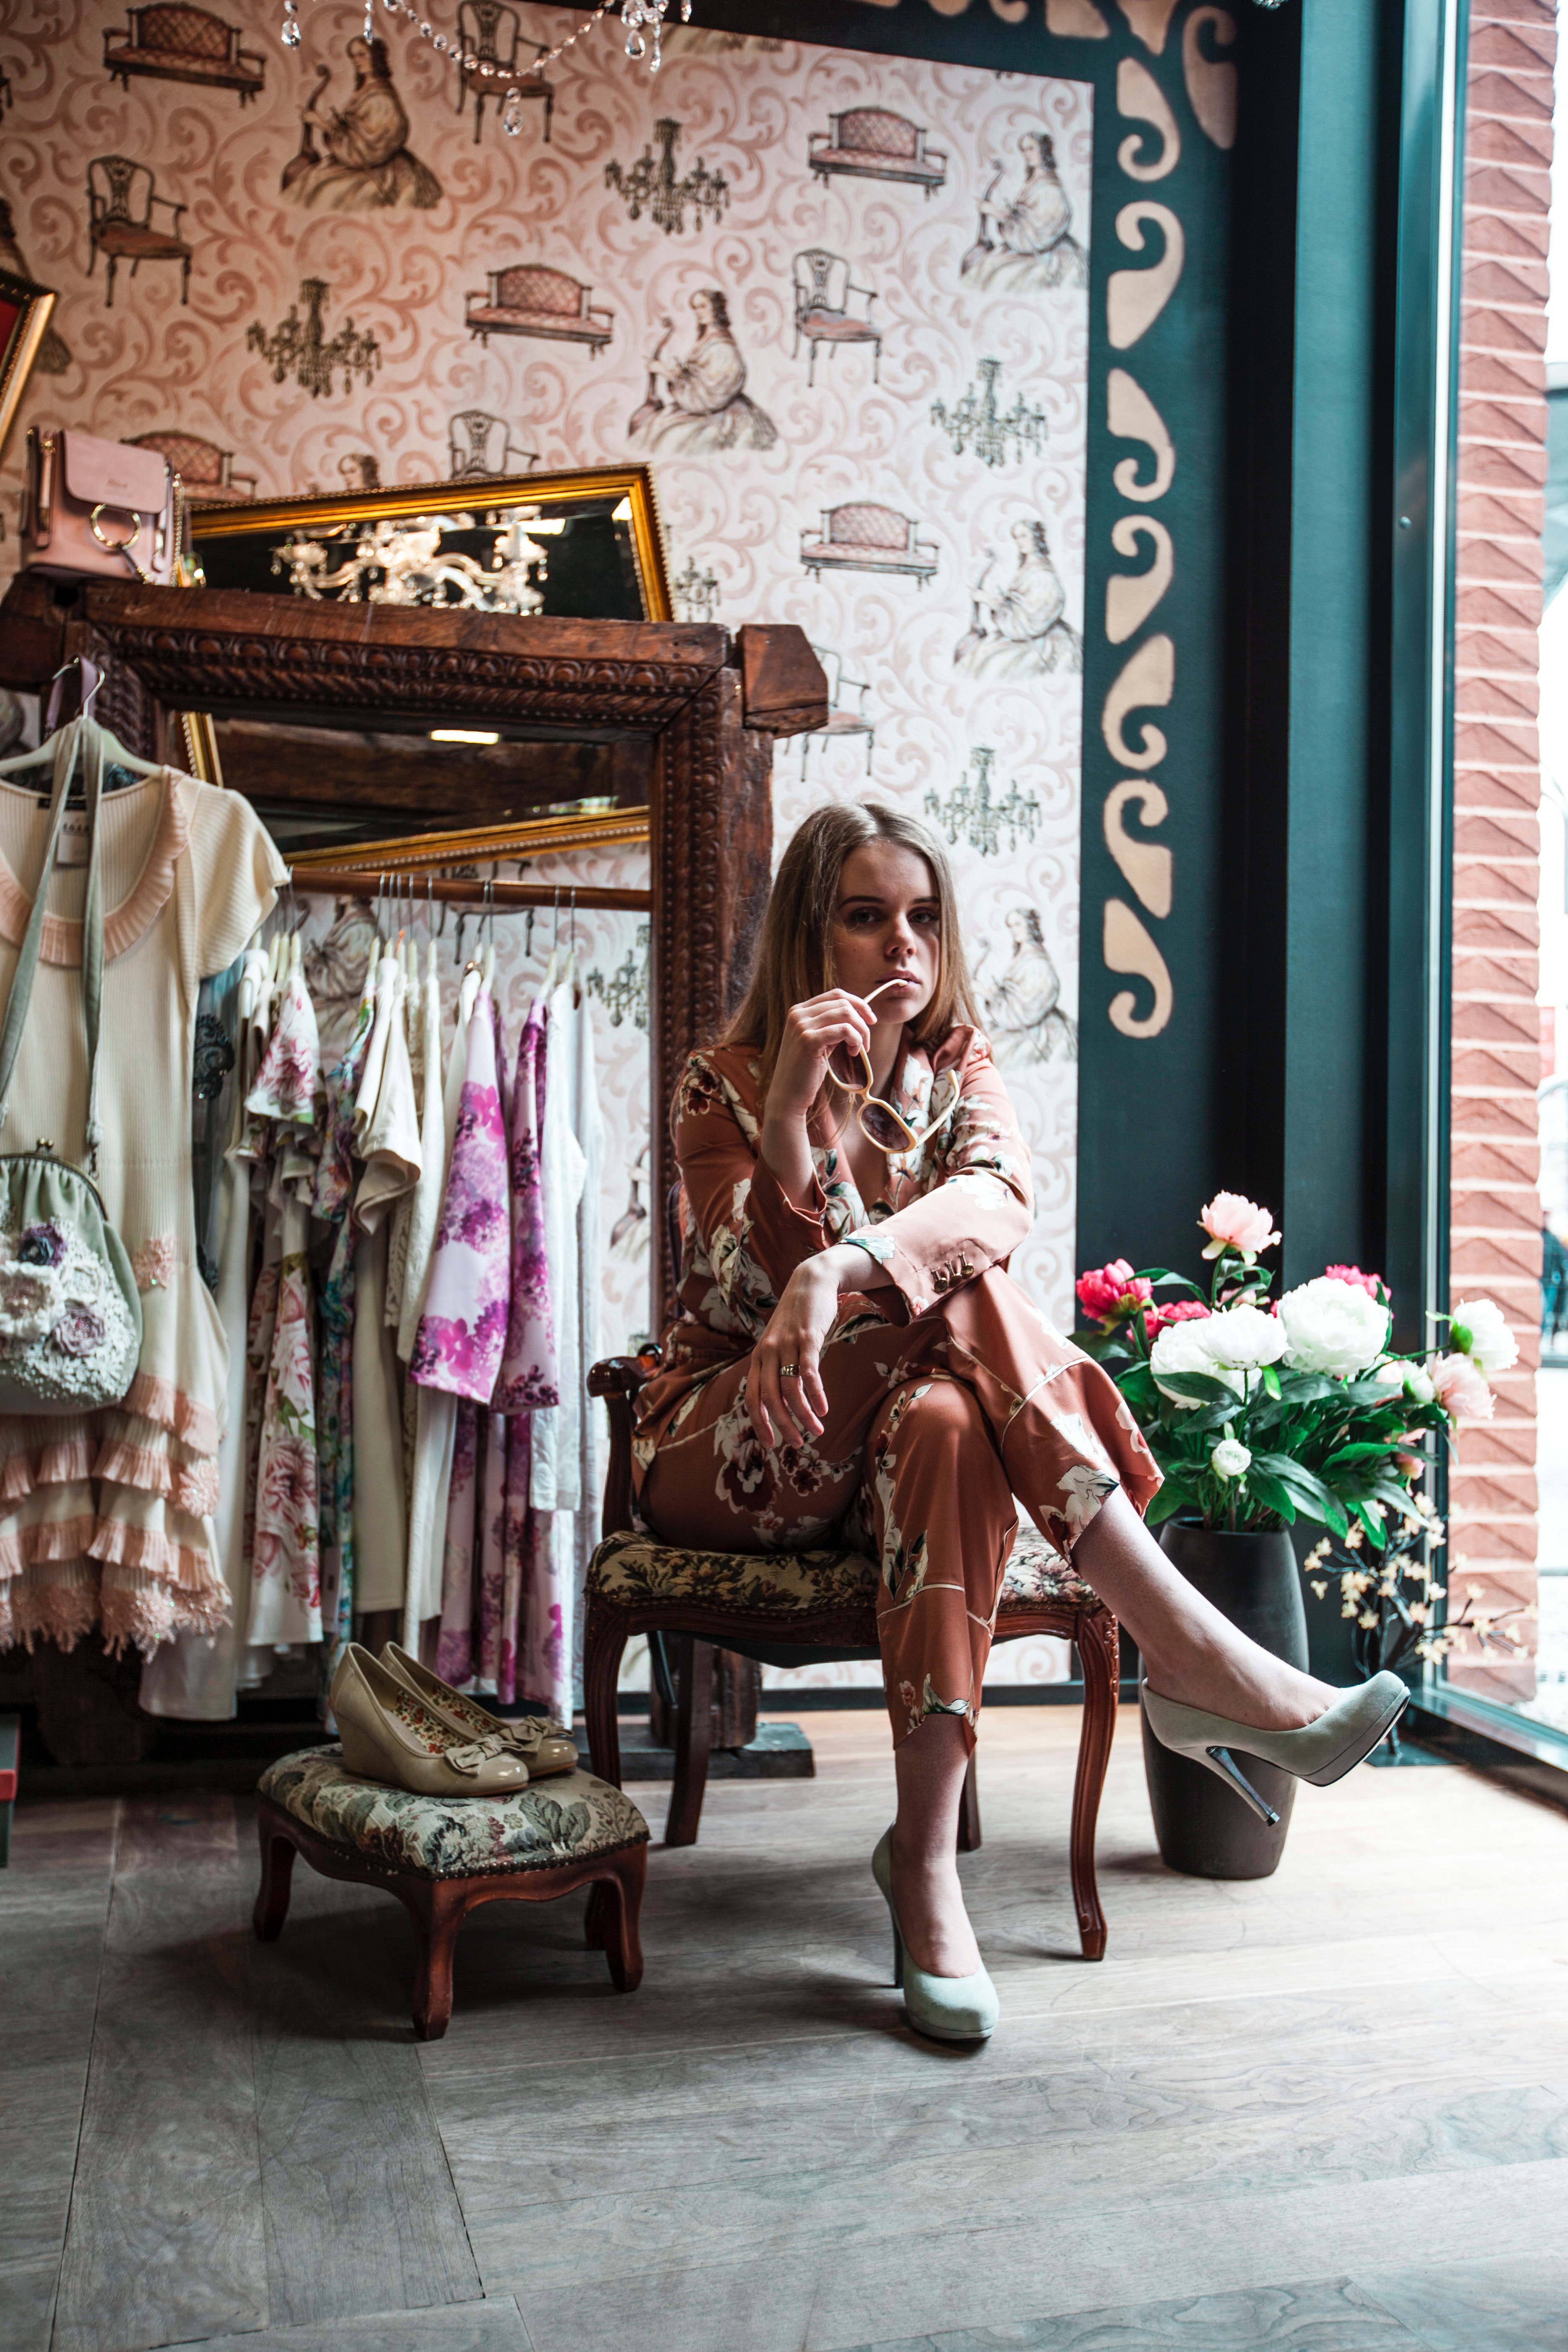
snapshot, pink, photography, street, furniture, room, sitting, stock photography, plant, leisure, building, window, travel, style